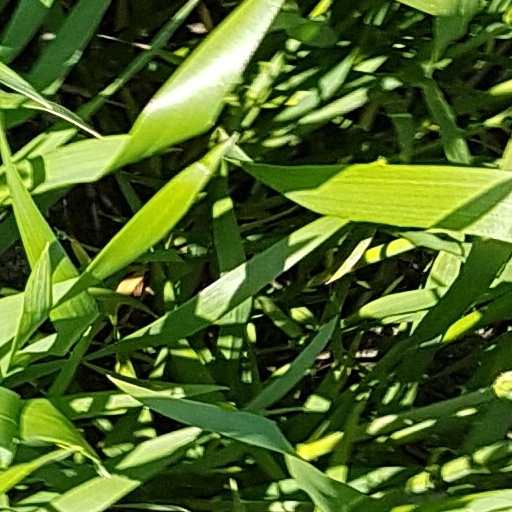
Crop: wheat